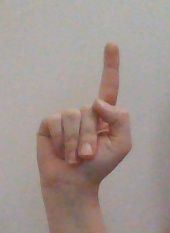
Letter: bb